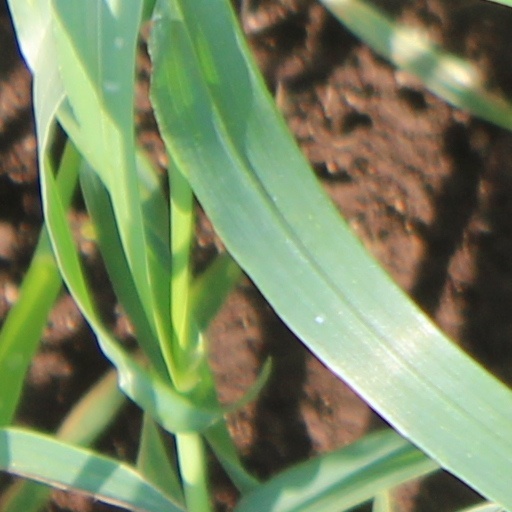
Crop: wheat